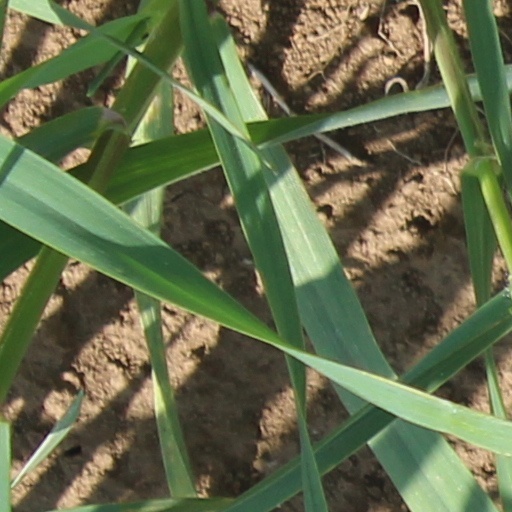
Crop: wheat